Australian native police

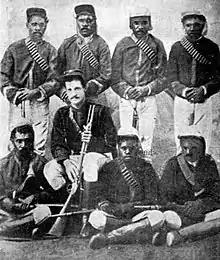
A section of Native Police

In 1864, all sections of police enforcement in Queensland underwent a major restructuring. Administration of the police, including that of the paramilitary Native Police, became centralised in Brisbane under the command of the Queensland Police Commissioner. The role of Commandant of the Native Police was abolished and the title of Lieutenant was replaced with Inspector. Although those changes to the Native Police appeared to give the force a more civilian role, in reality it remained an instrument of enforcing imperial control in the colony. The new Commissioner, David Thompson Seymour, took up the position after resigning from the role of commanding officer of the British Army detachment in Queensland. Seymour recognised the importance of the Native Police in the colonisation of Aboriginal lands, and was focused on improving and expanding its capabilities. Seymour remained command of the Native Police for thirty years, a period during which around 20,000 Aboriginal people were killed by the force.